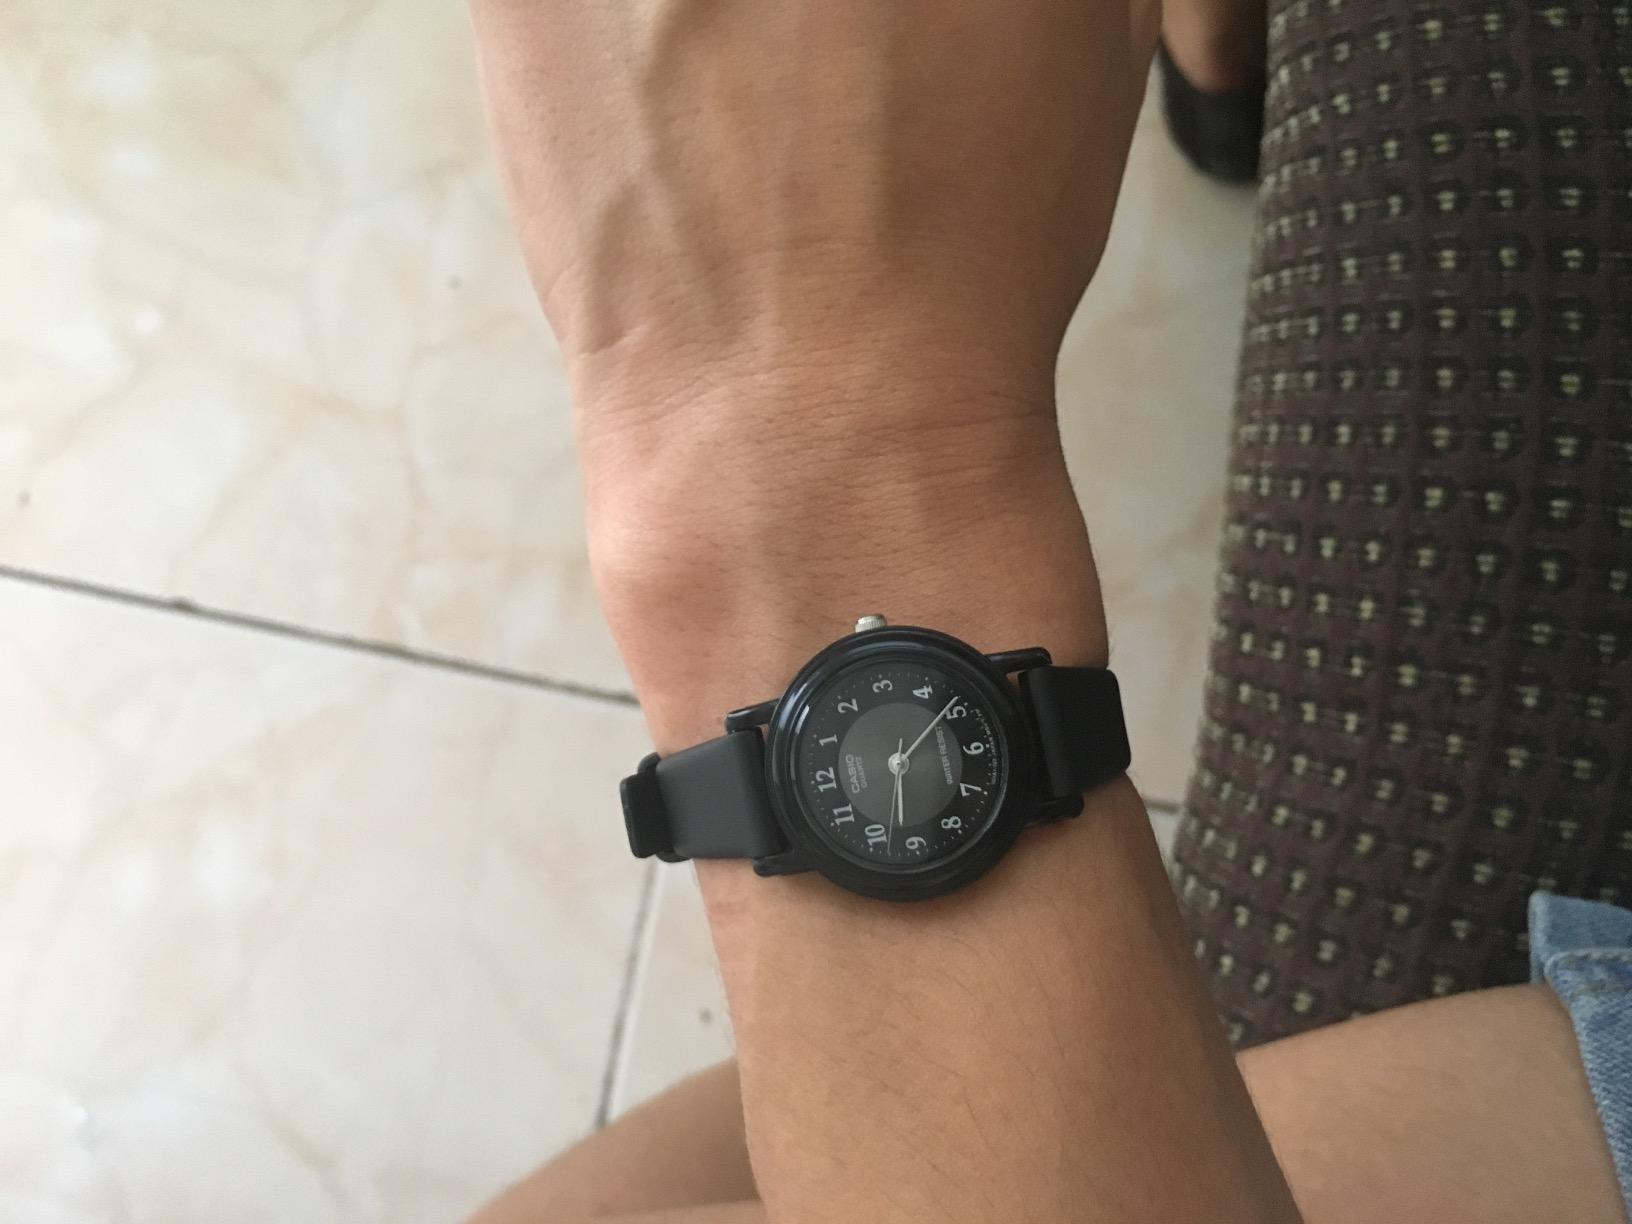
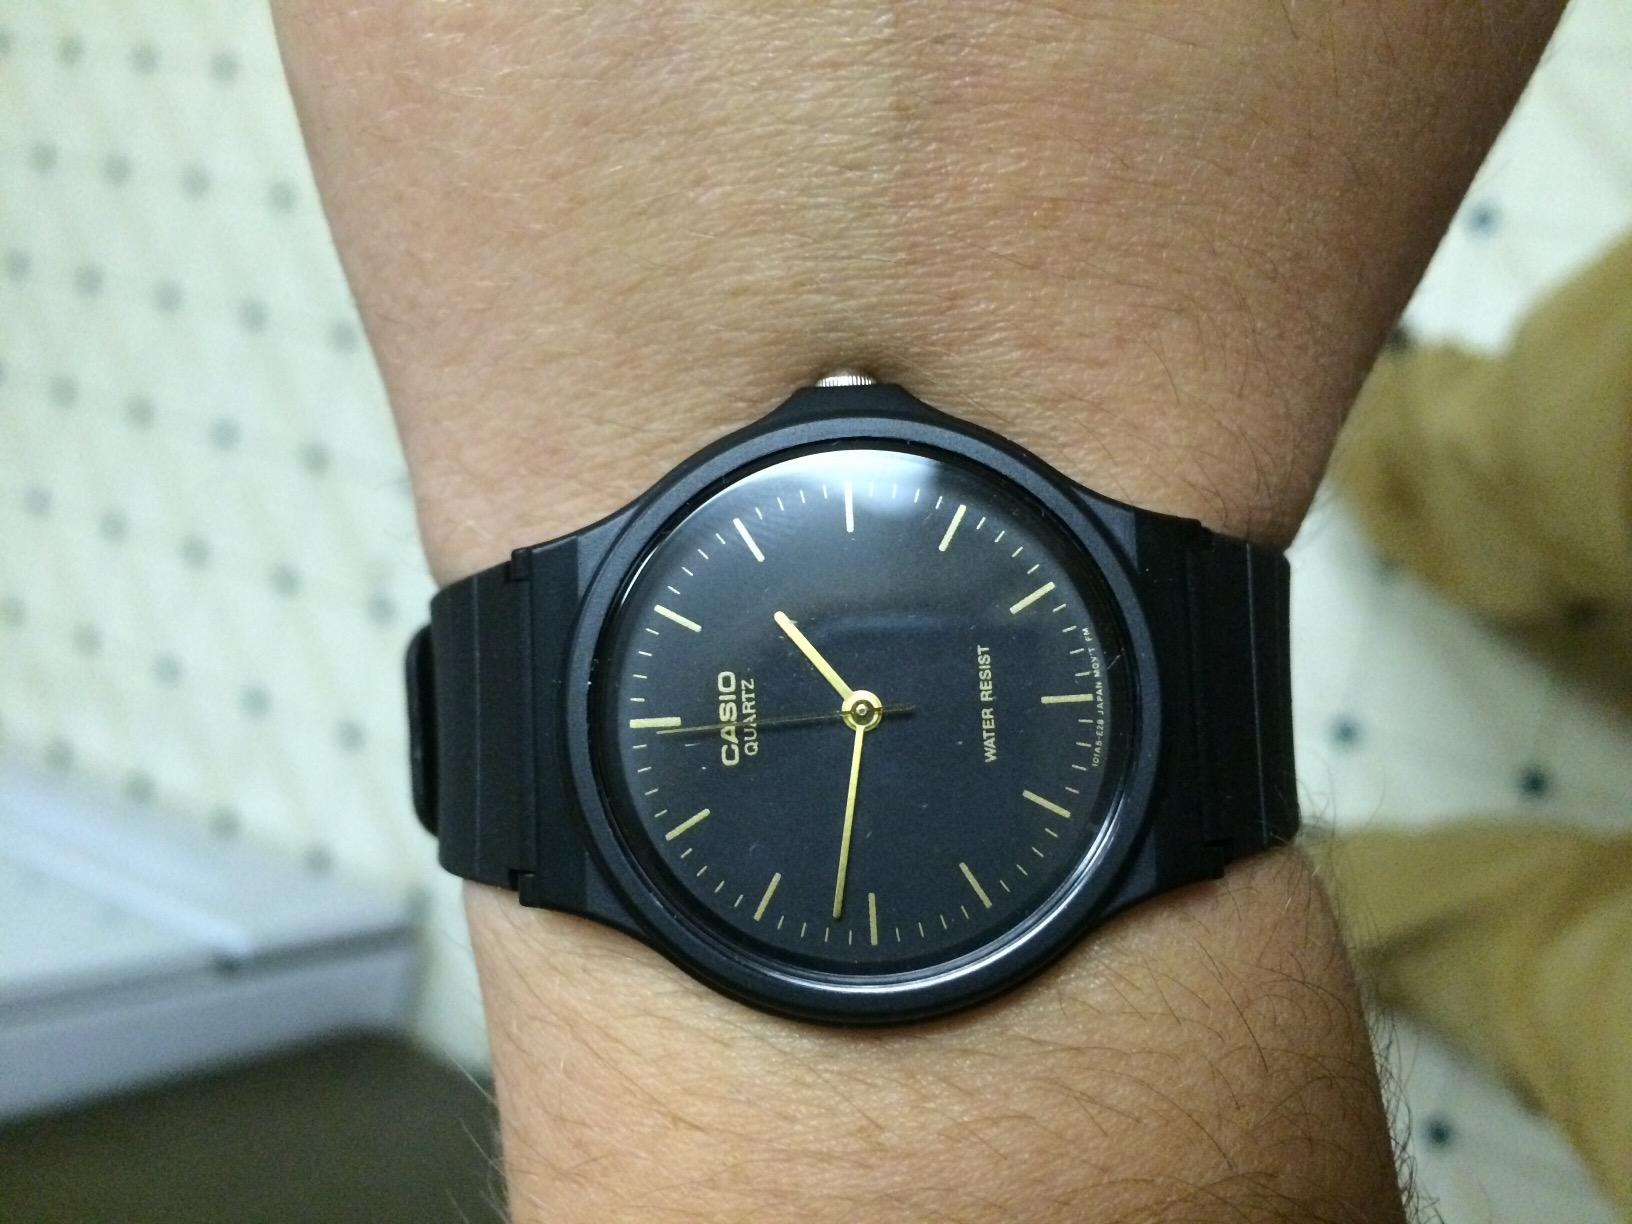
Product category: accessories_watch
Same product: no